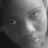
Emotion: neutral